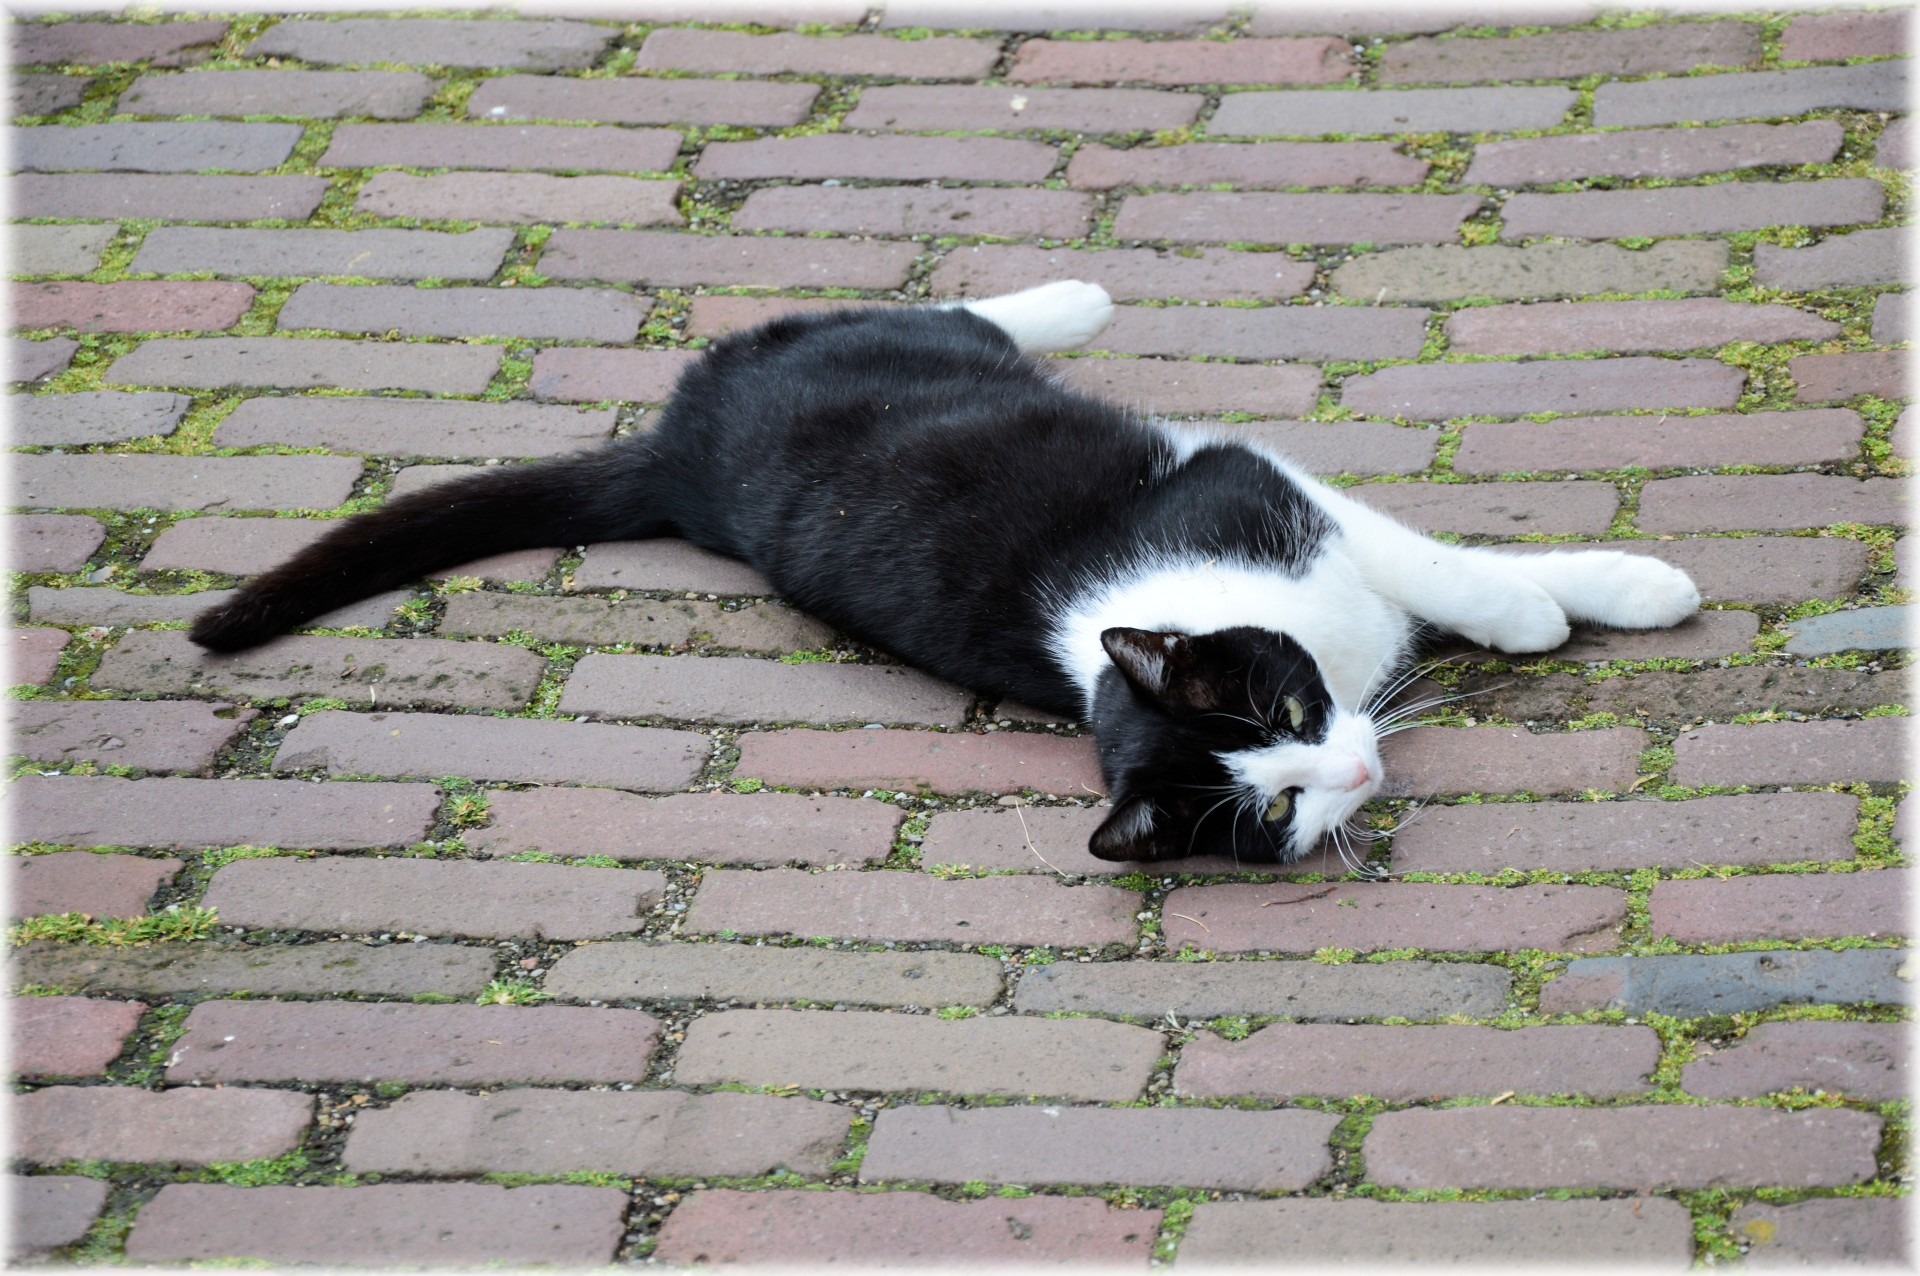
road, street, city, animal, pet, cat, mammal, vertebrate, small to medium sized cats, dog breed group